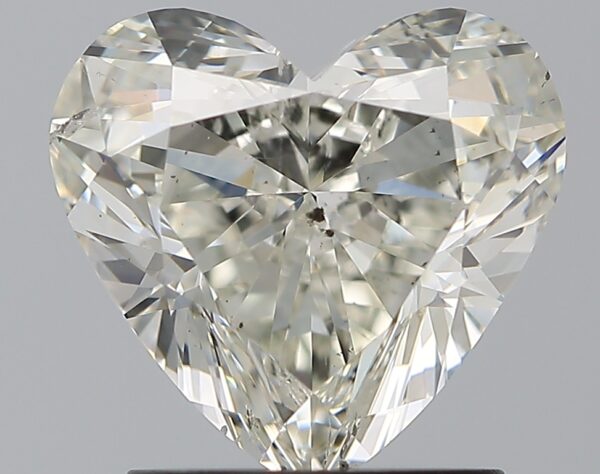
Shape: heart
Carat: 1.7
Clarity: SI2
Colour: K
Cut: VG
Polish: EX
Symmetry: EX
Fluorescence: F
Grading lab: GIA
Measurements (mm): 7.62 x 8.11 x 4.32